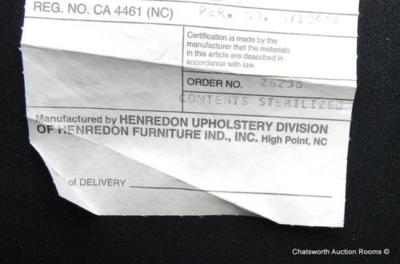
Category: chair